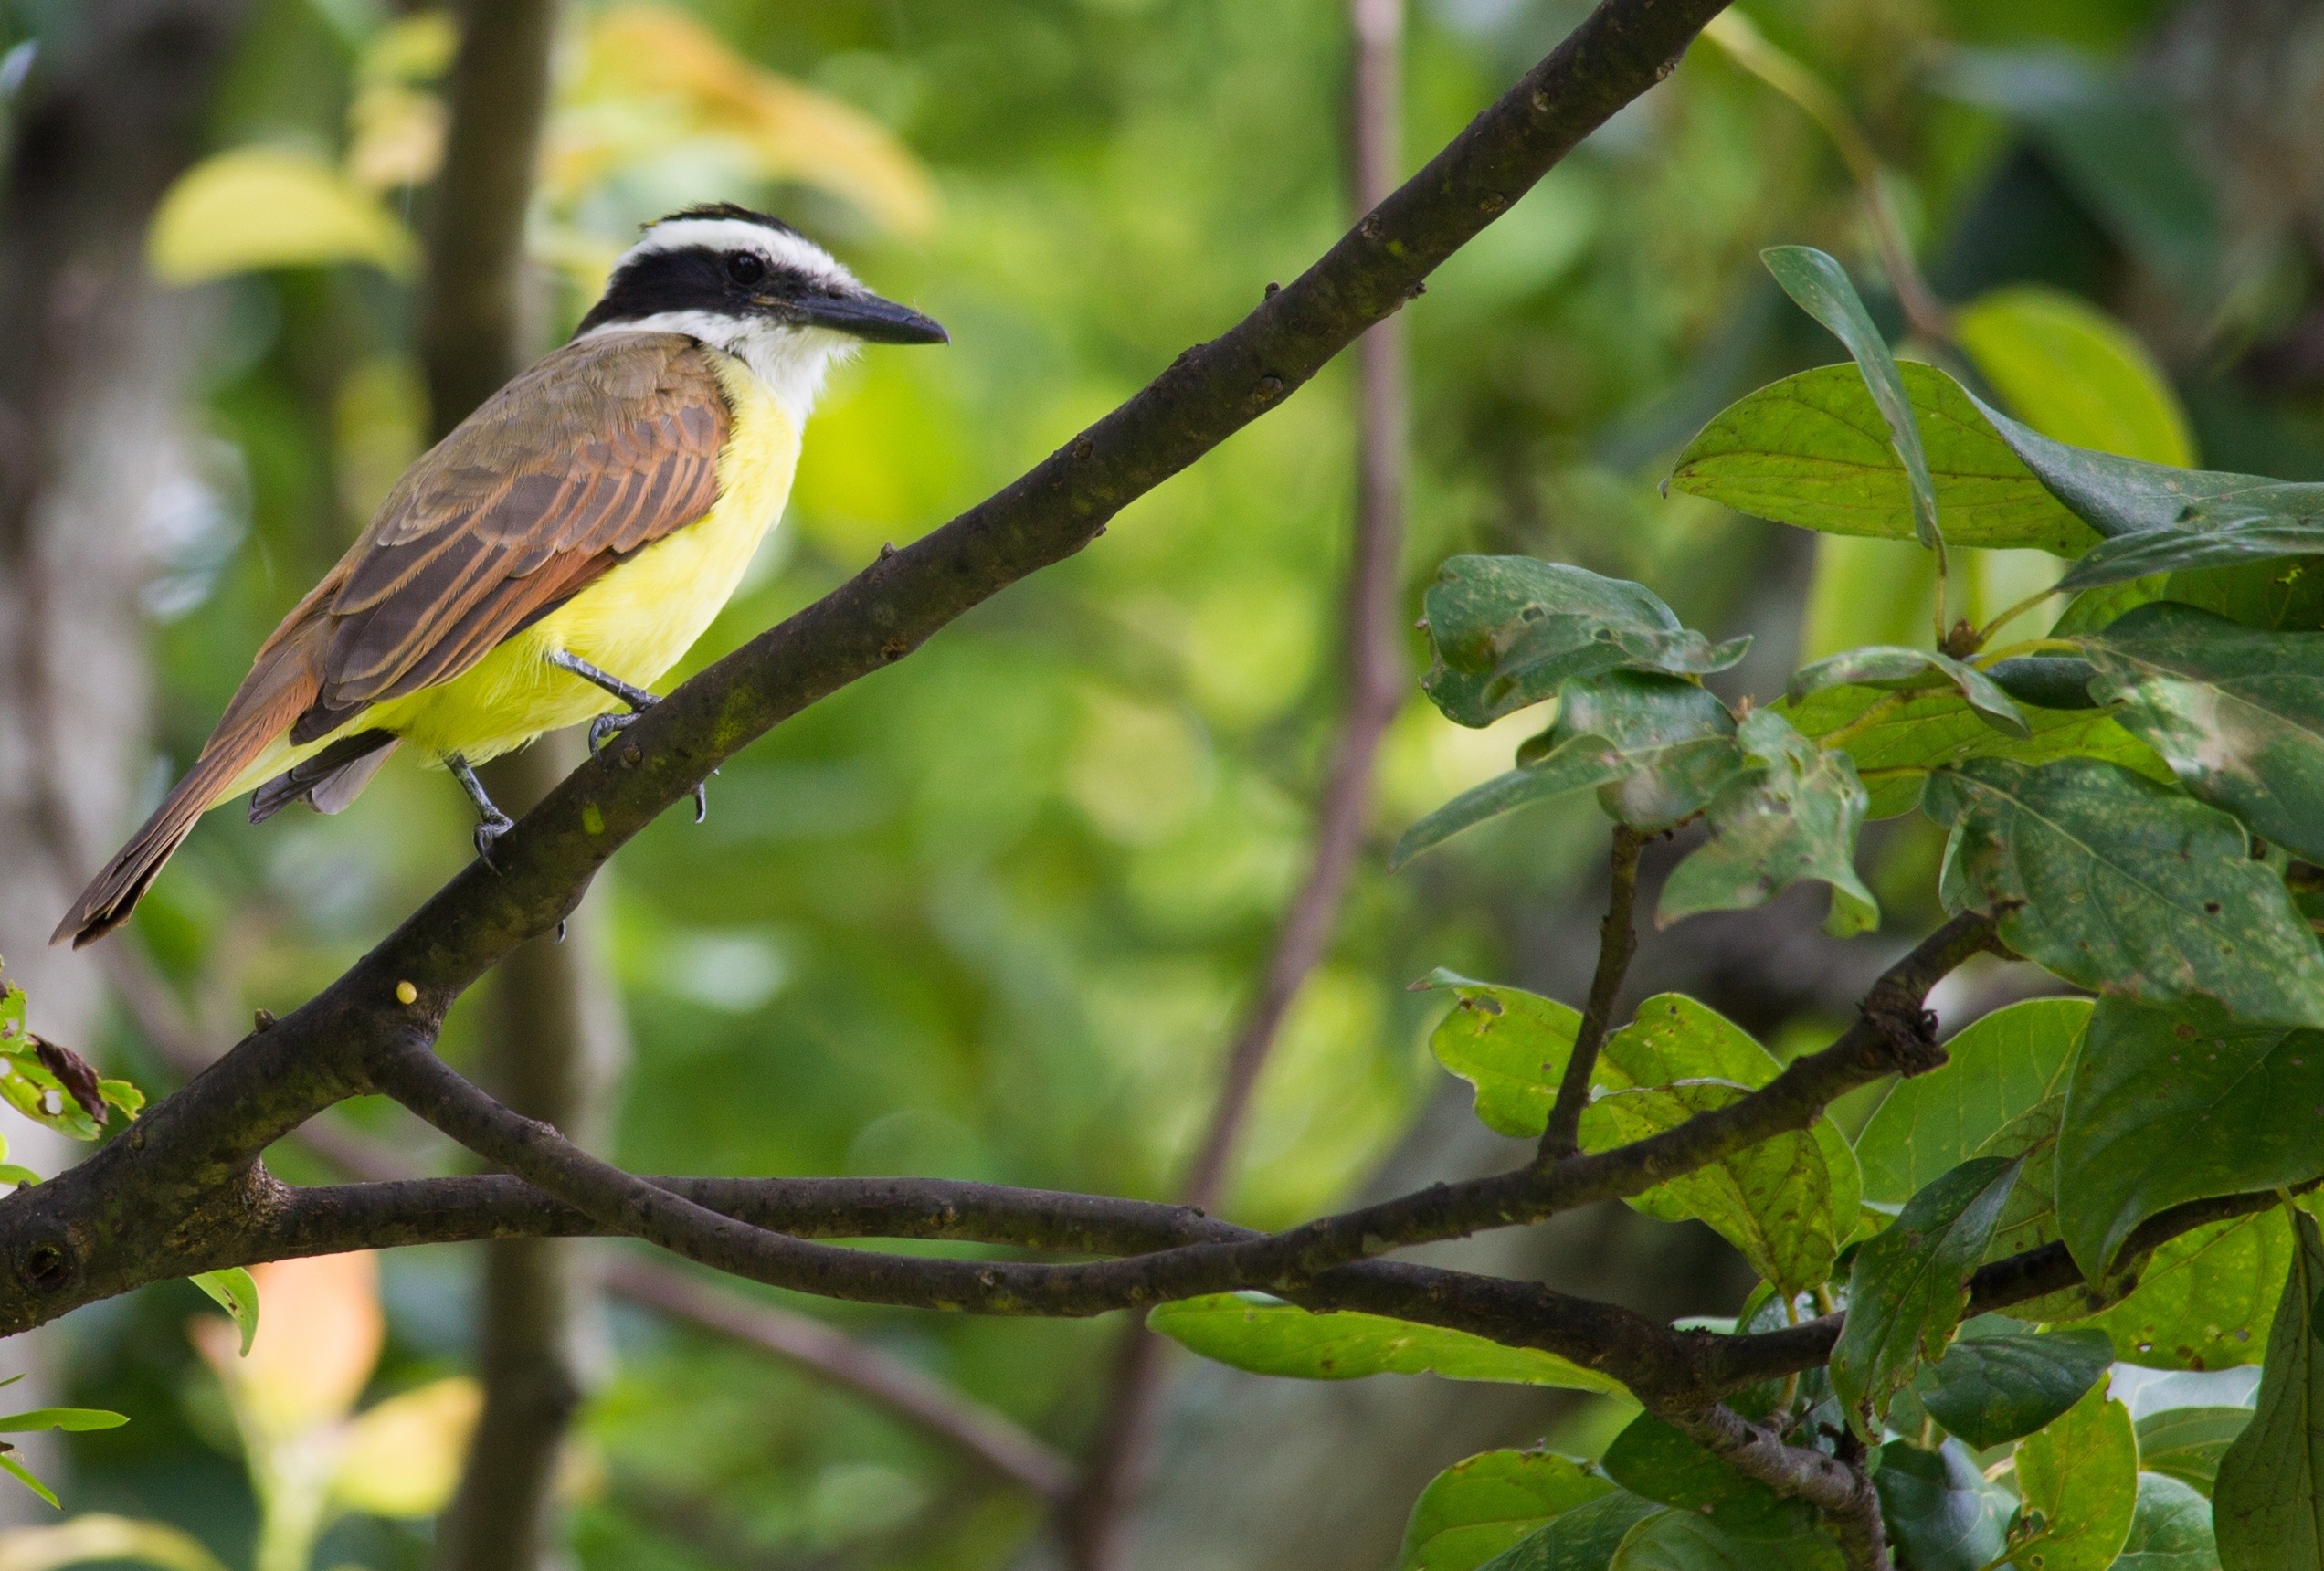
nature, branch, bird, wildlife, beak, flight, fauna, feathers, wings, vertebrate, ave, little bird, coraciiformes, perching bird